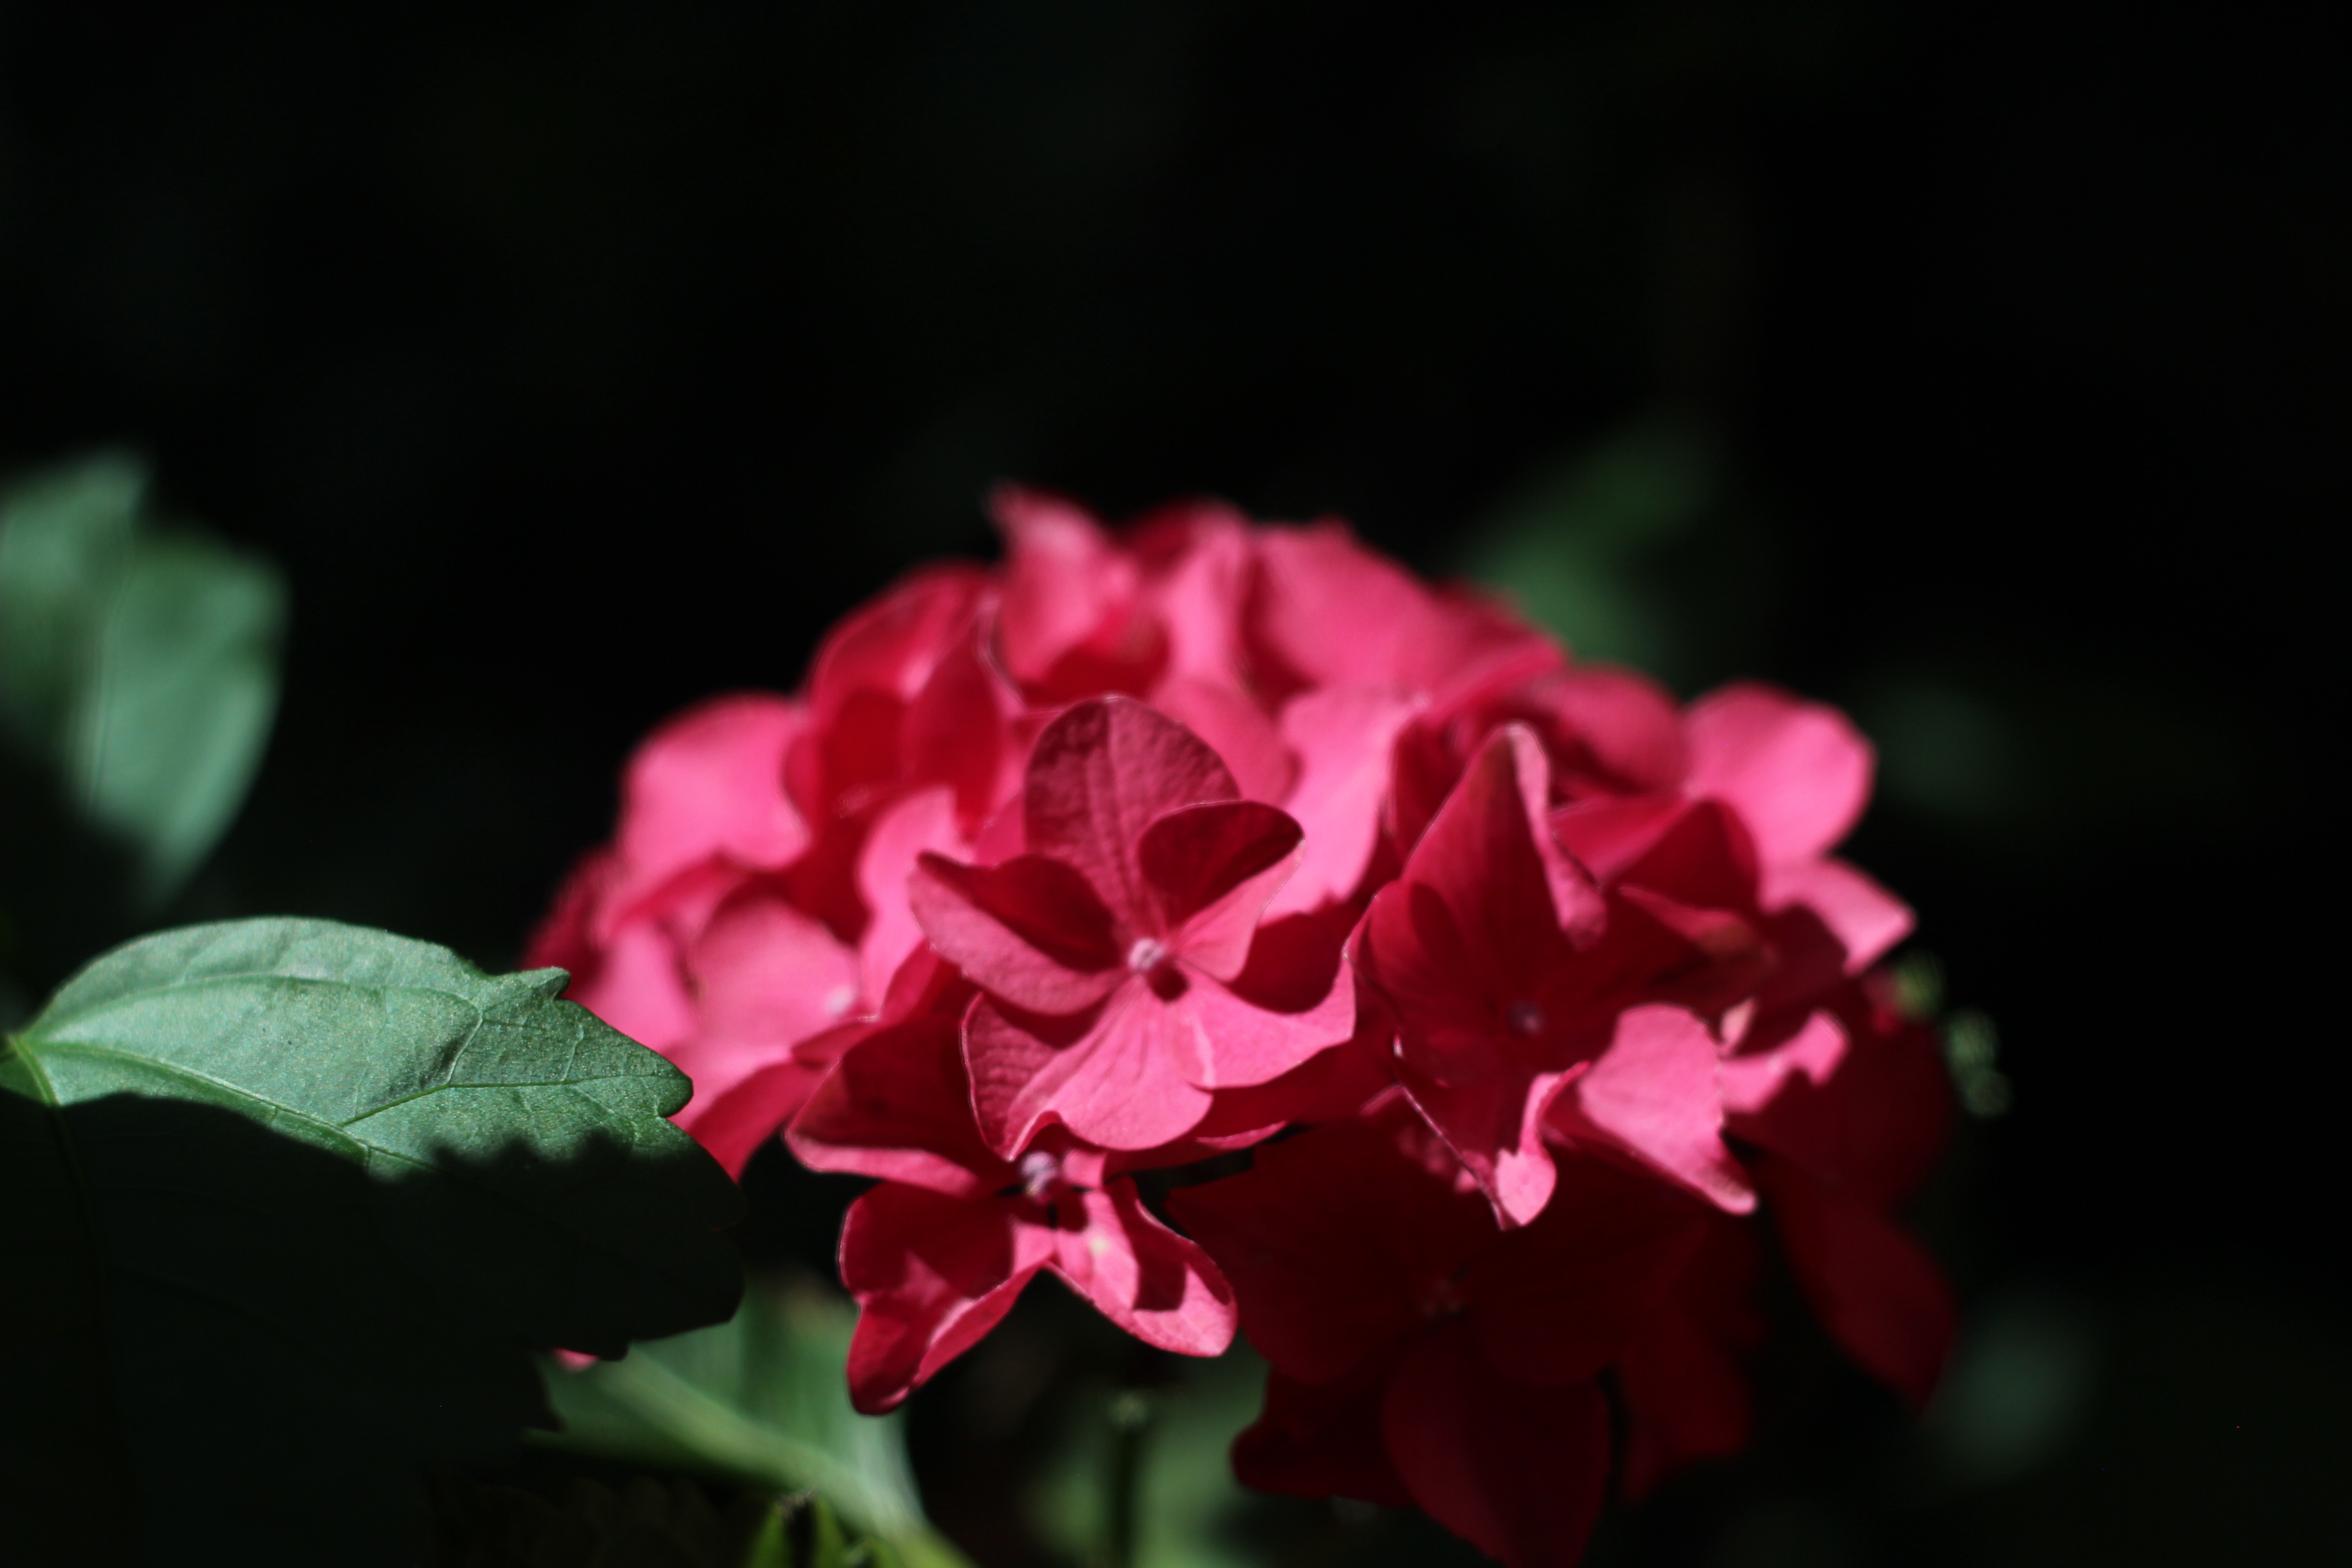
plant, leaf, flower, petal, red, pink, flora, hydrangea, macro photography, flowering plant, hydrangeaceae, cornales, annual plant, plant stem, land plant